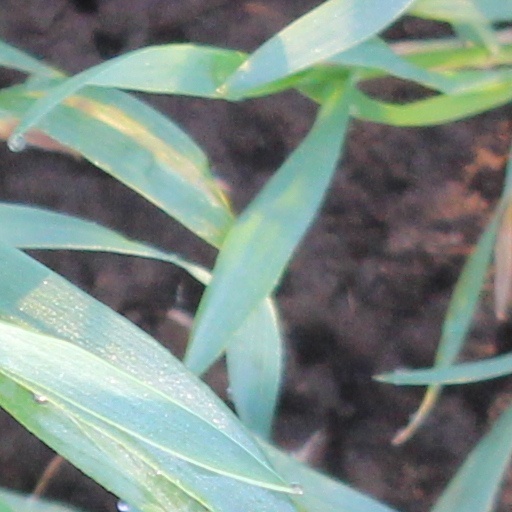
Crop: wheat